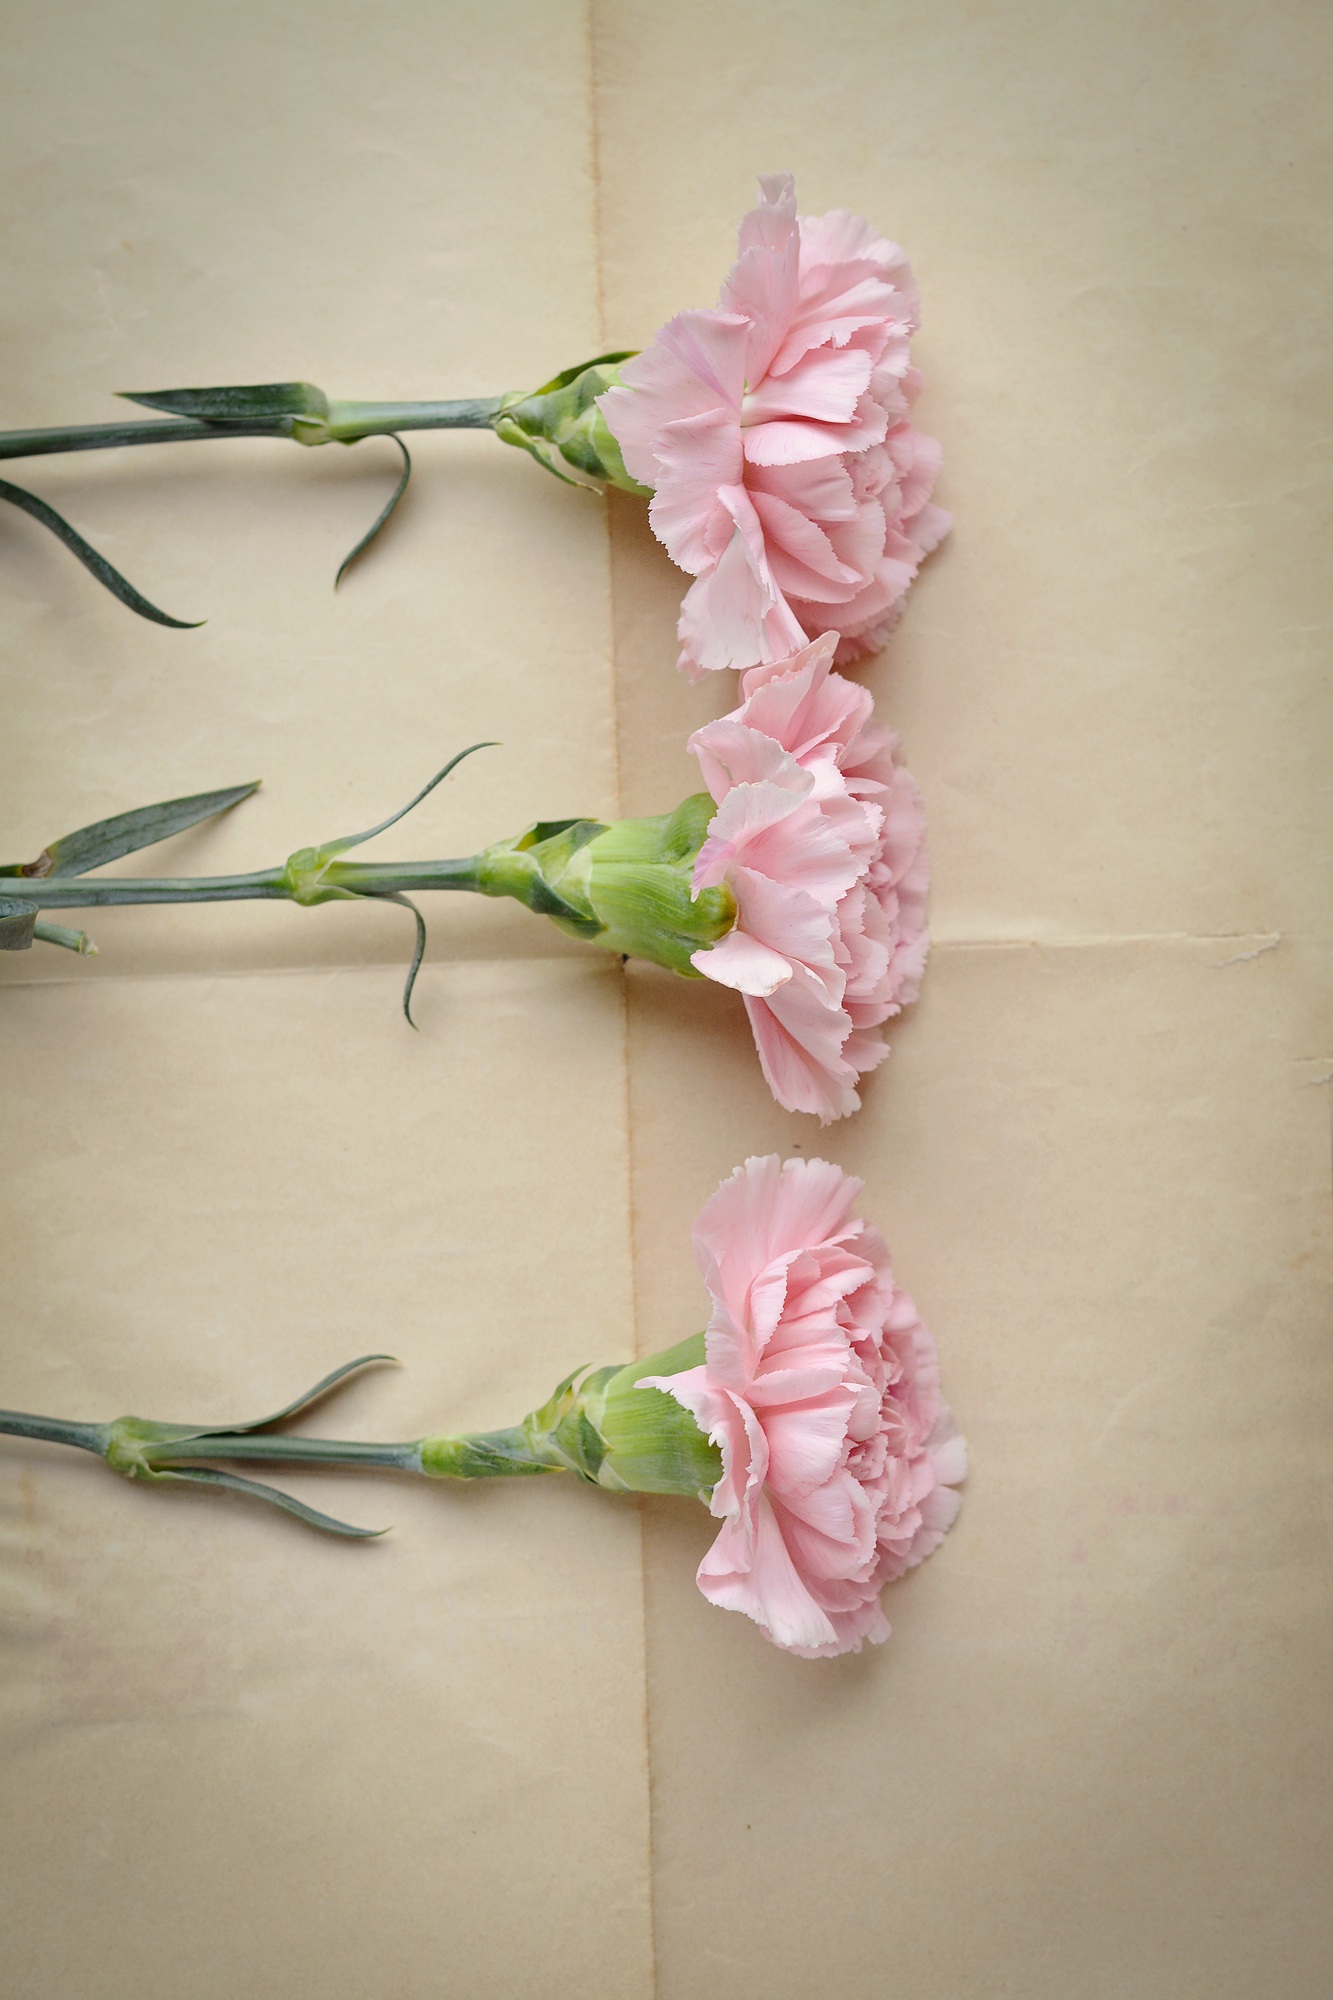
plant, flower, petal, green, pink, close, flowers, art, three, piece, floristry, cloves, pink flowers, flowering plant, schnittblume, flower bouquet, cut flowers, carnation pink, floral design, land plant, flower arranging